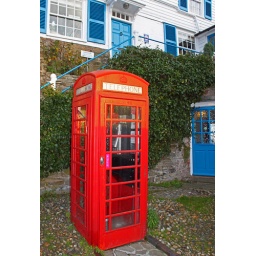
Old red public telephone box in Rye. Near the botton of Mermaid Street